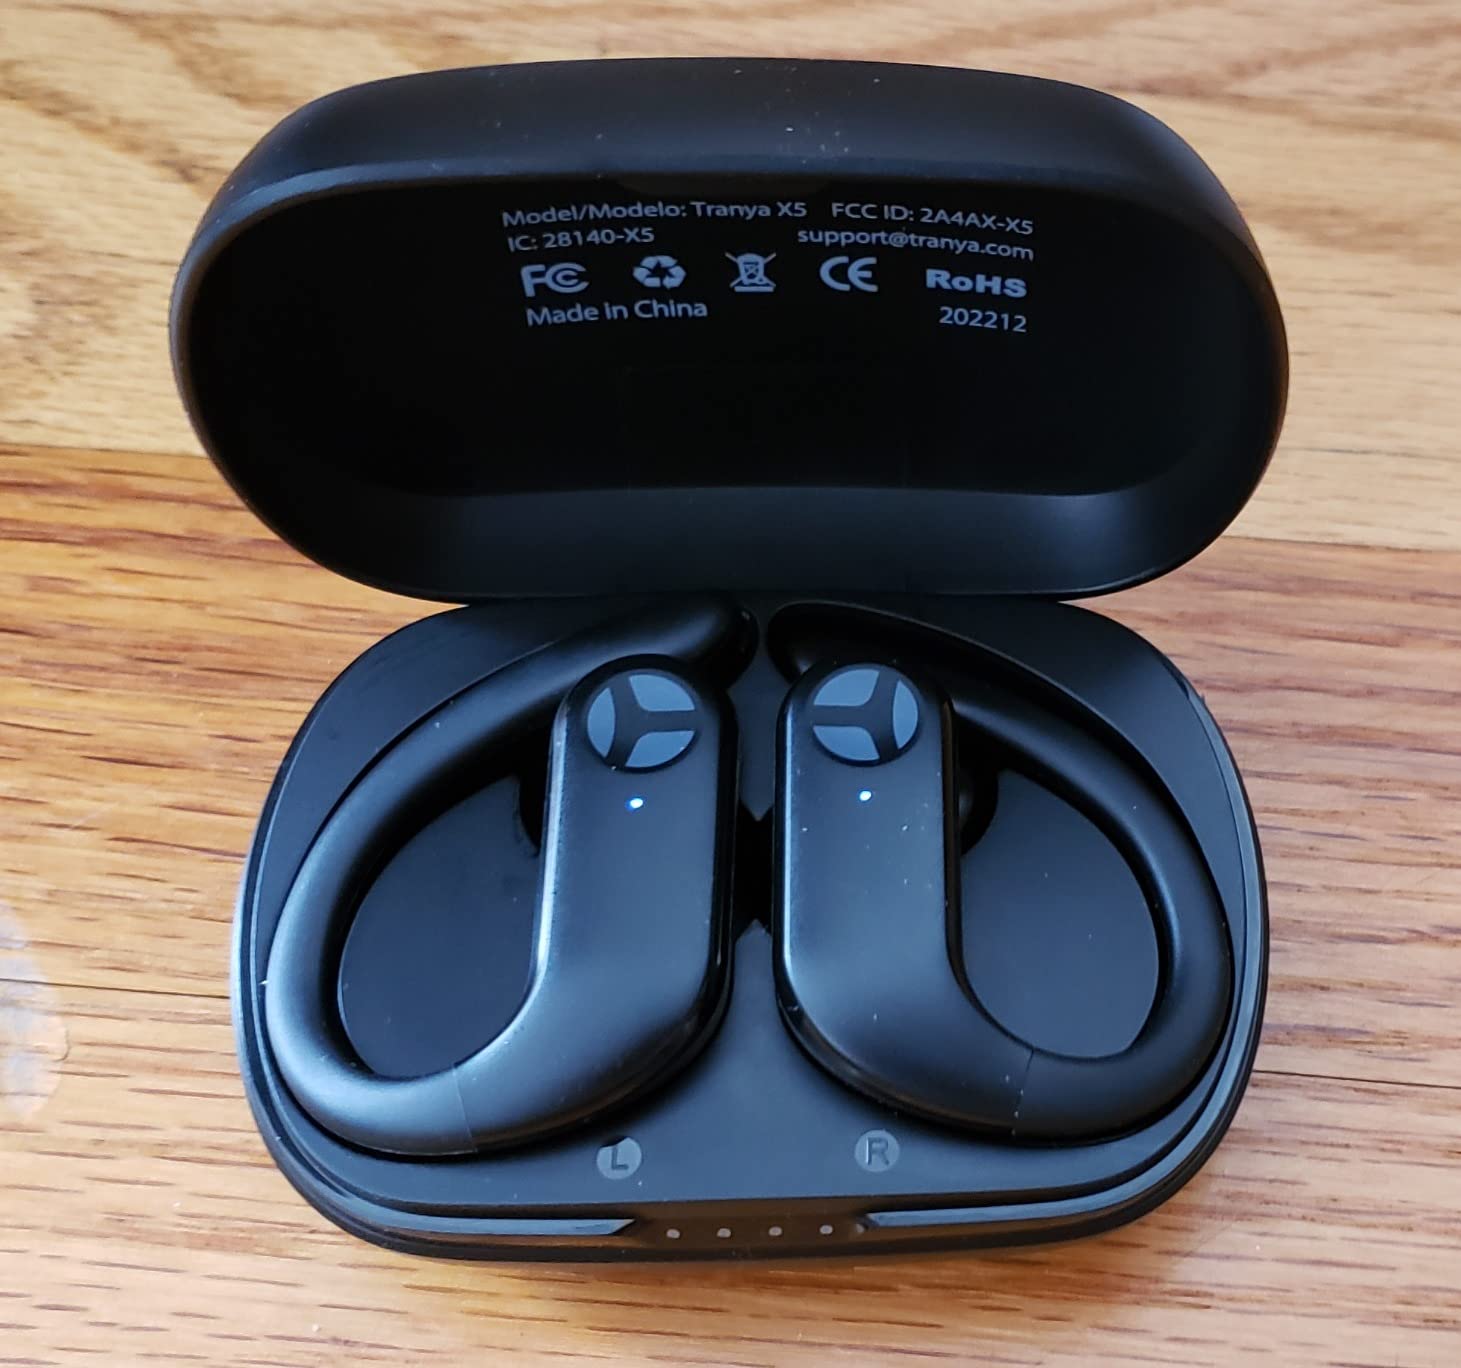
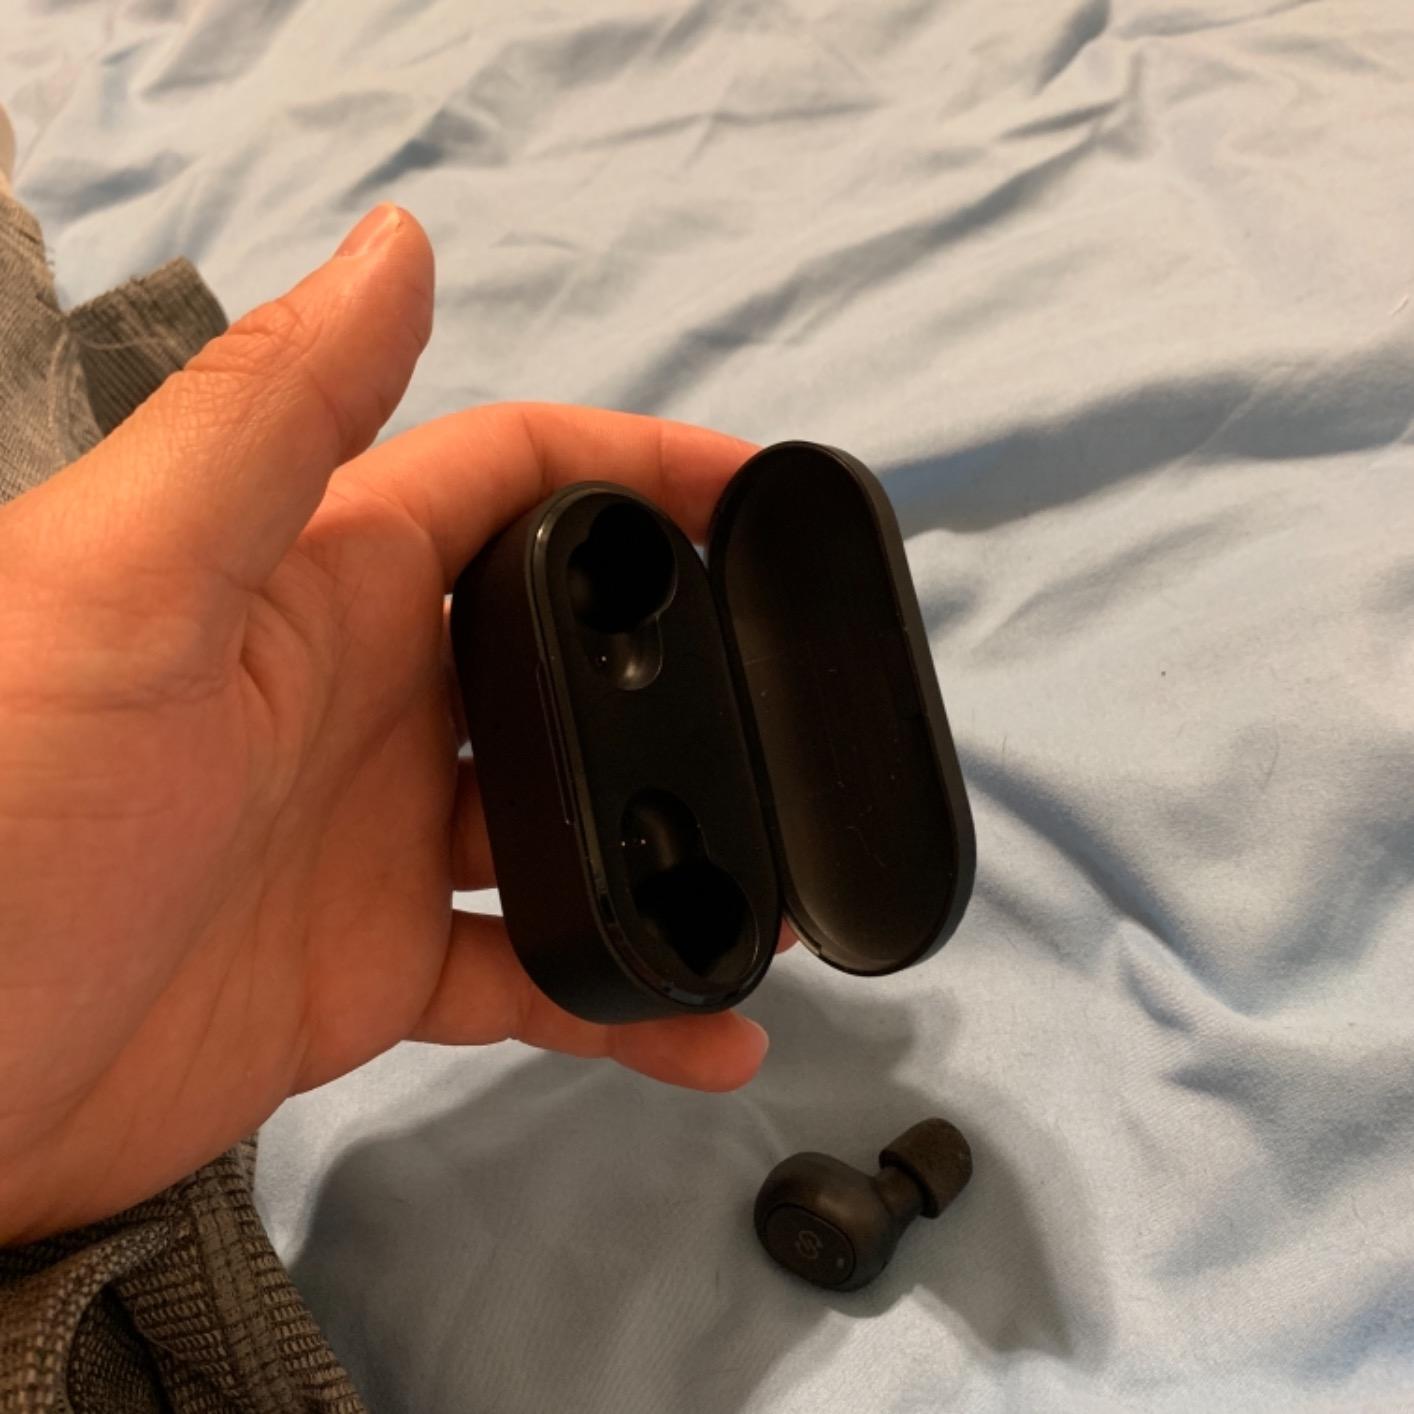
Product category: earbuds
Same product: no